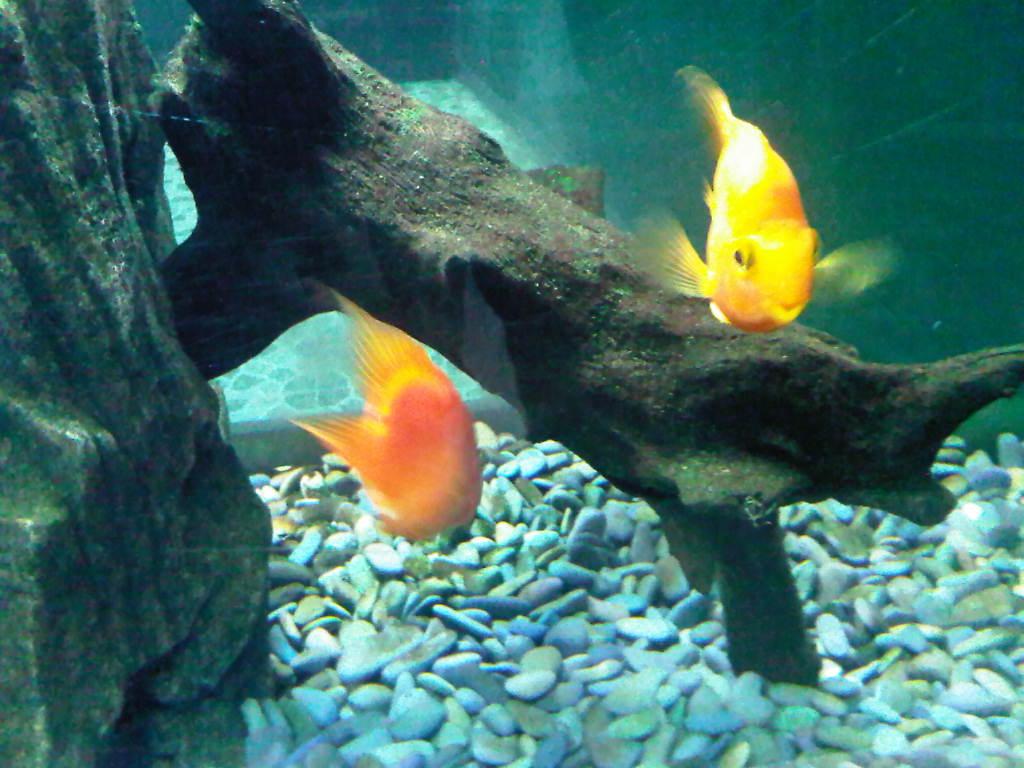
Samaki wawili wanaogelea kwenye maji safi wakidhihirisha afya njema katika ufugaji wa samaki, nakuleta ishara ya mafanikio makubwa katika sekta hiyo.